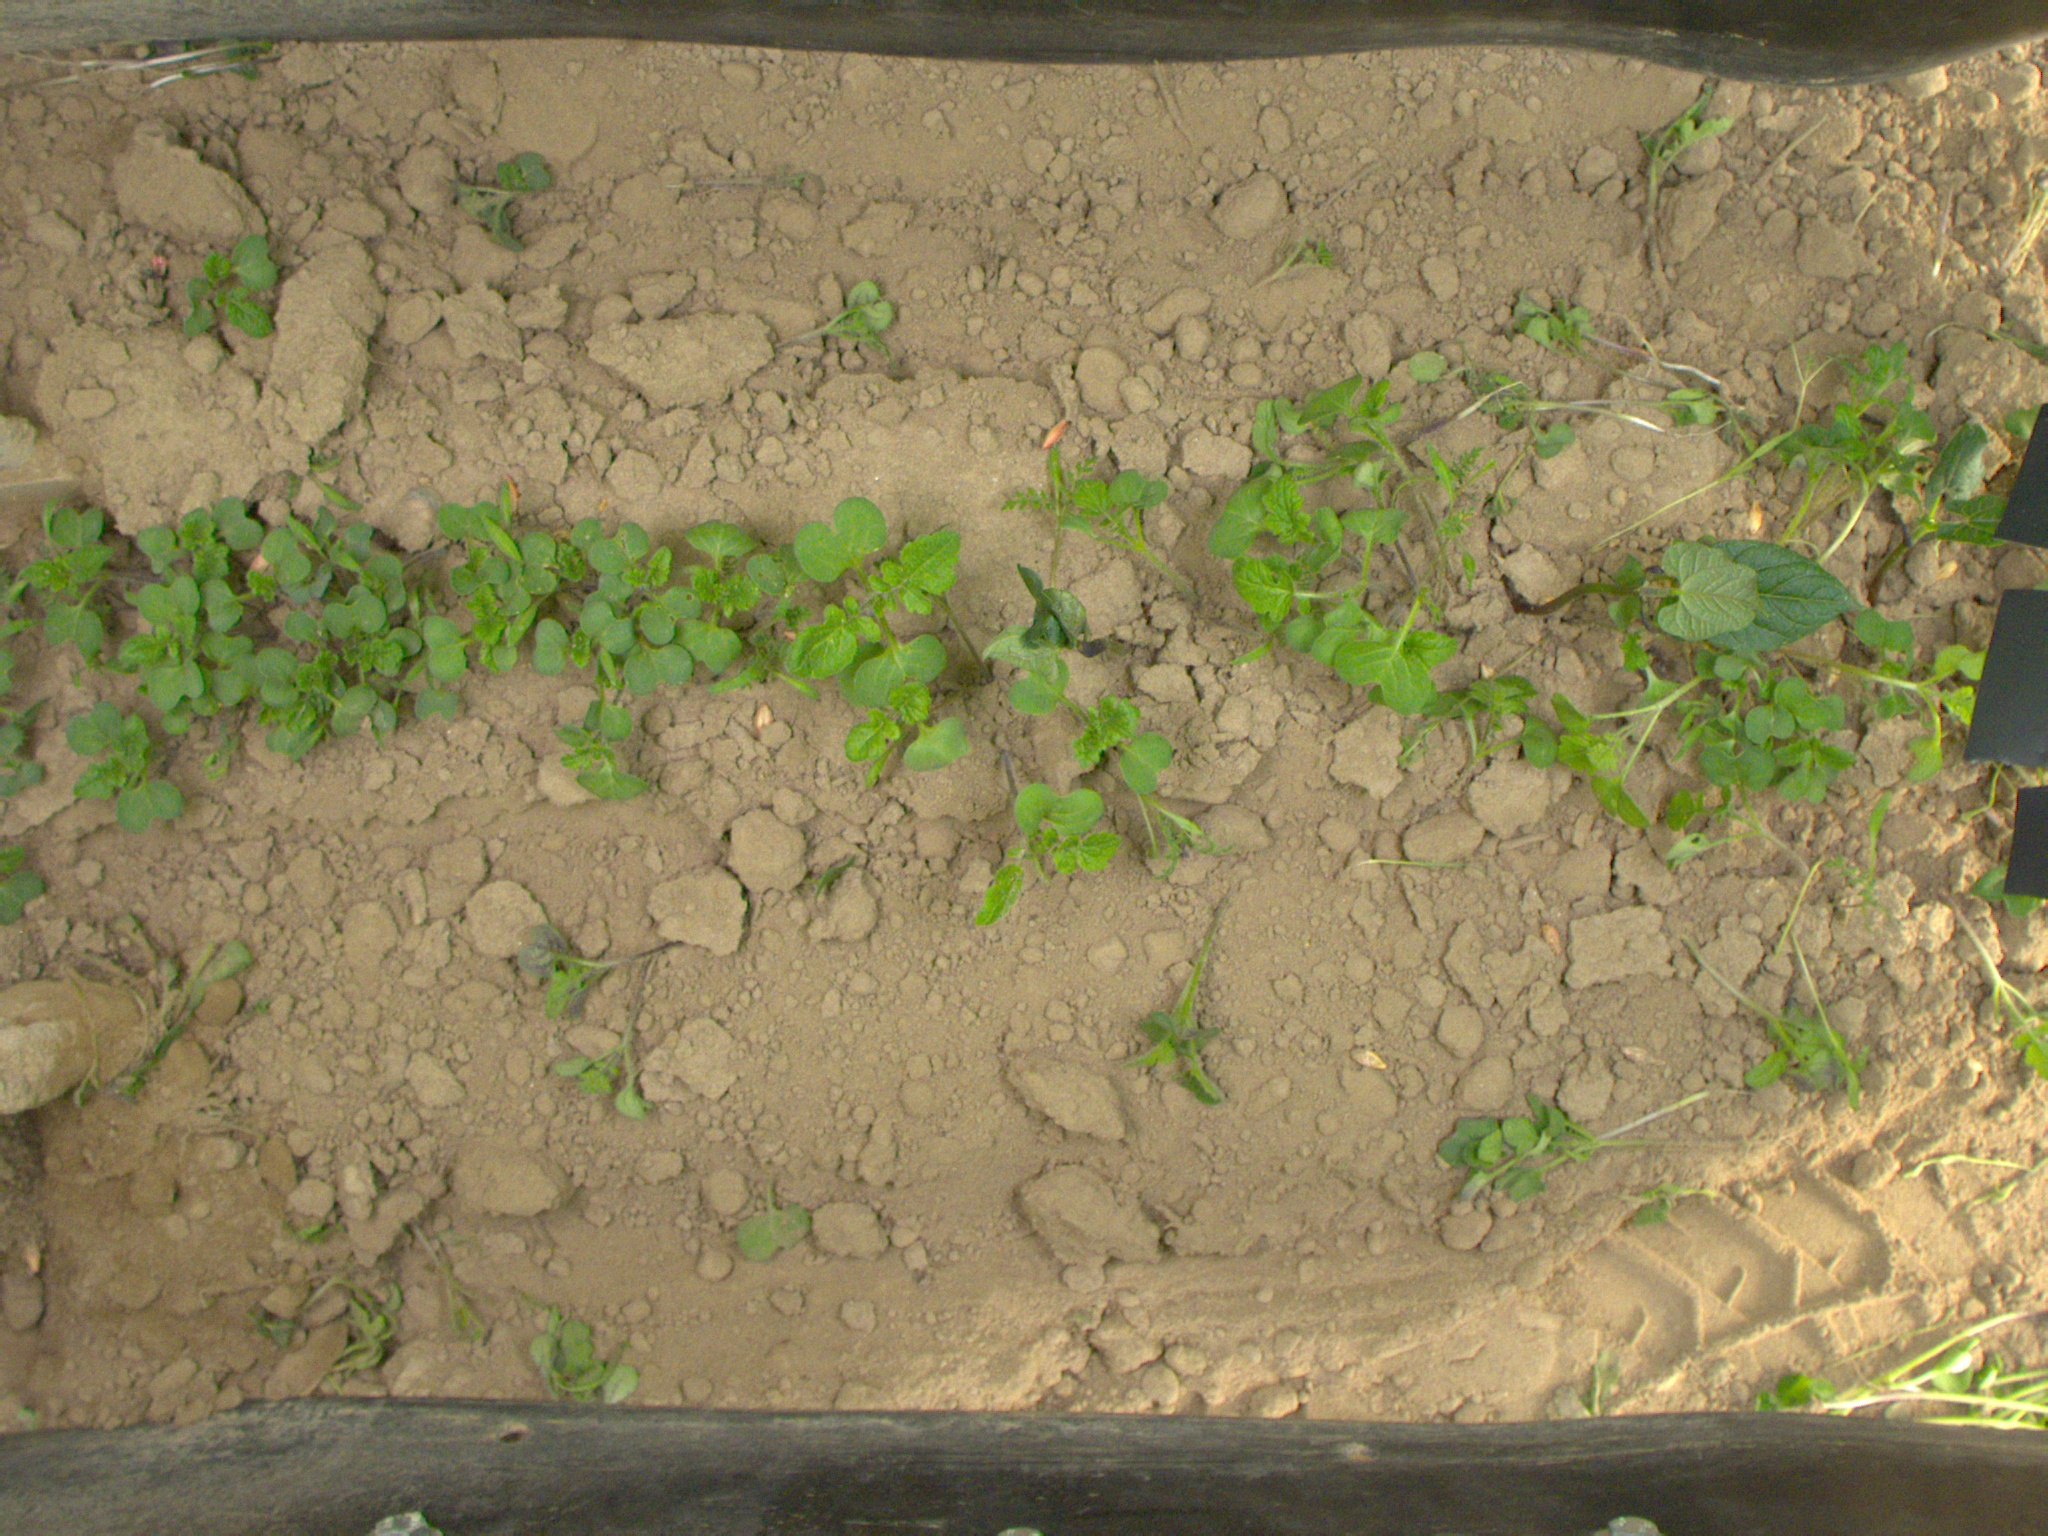
Crop: bean
Objects: bean, bean, stem_bean, stem_bean